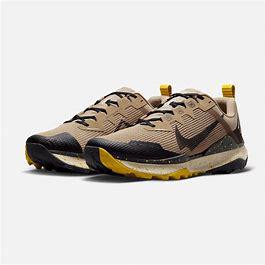
Brand: Nike
Model: Wildhorse 8